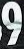
Number: 9